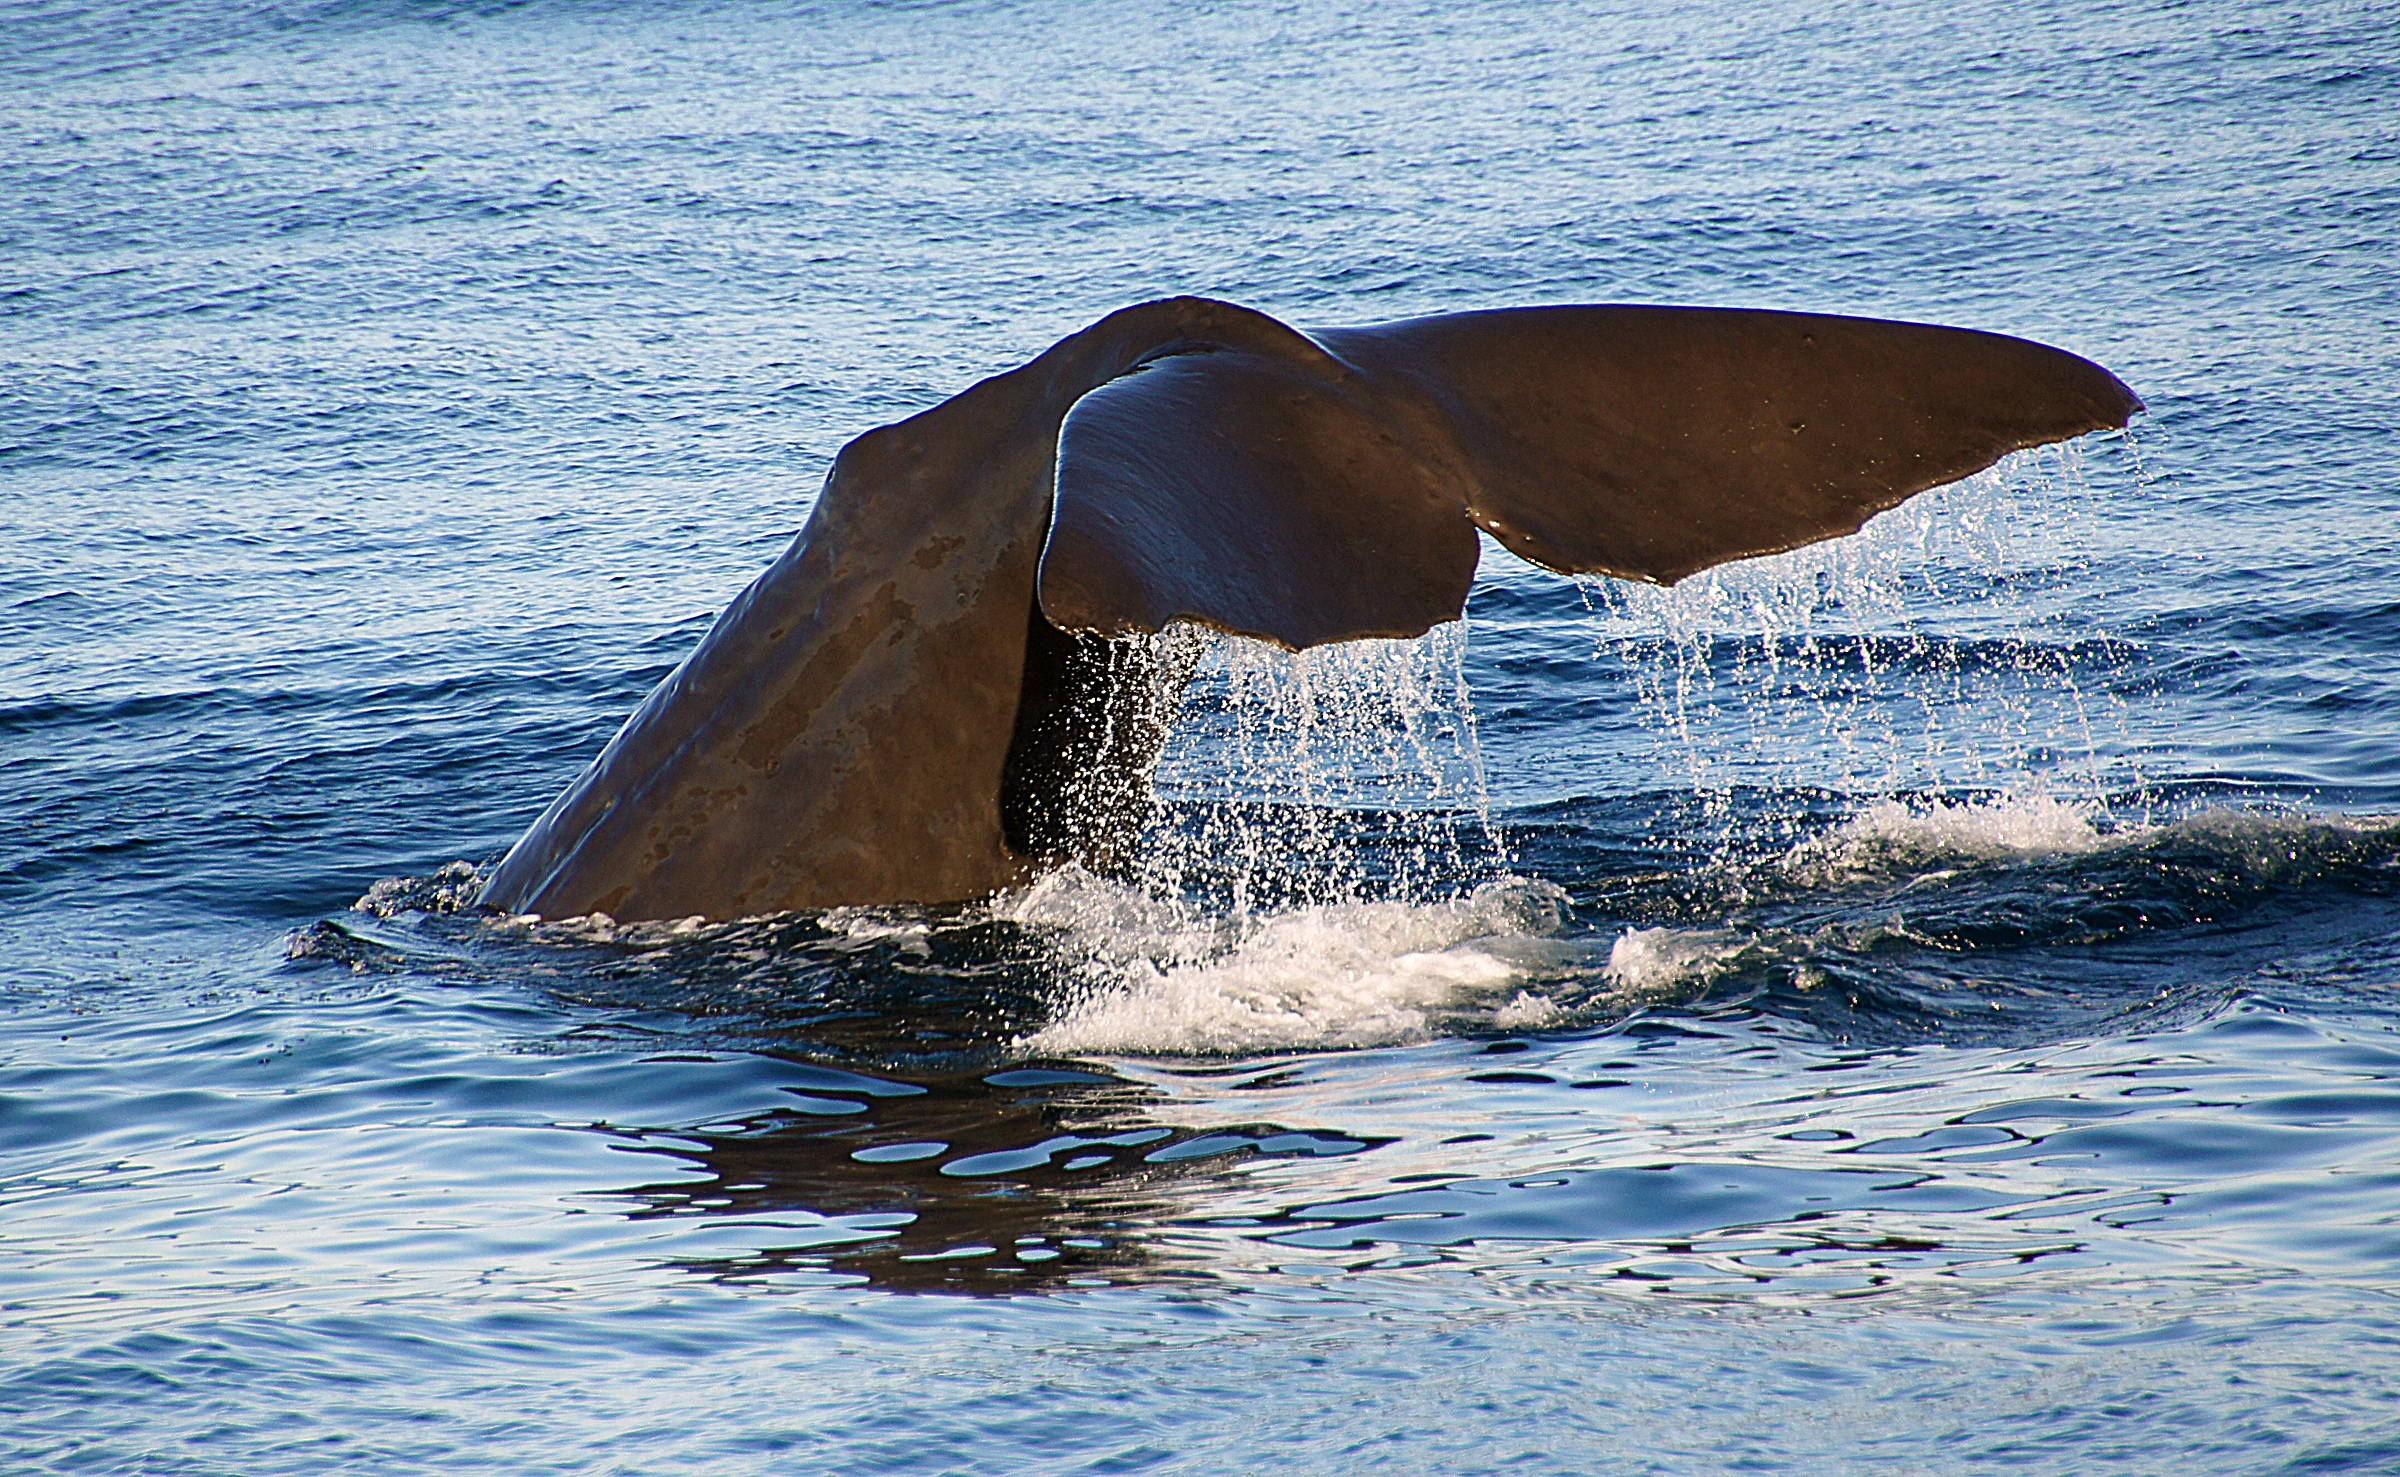
sea, coast, water, ocean, wave, mammal, humpback whale, seals, vertebrate, whale, marine mammal, wind wave, marine biology, whales dolphins and porpoises